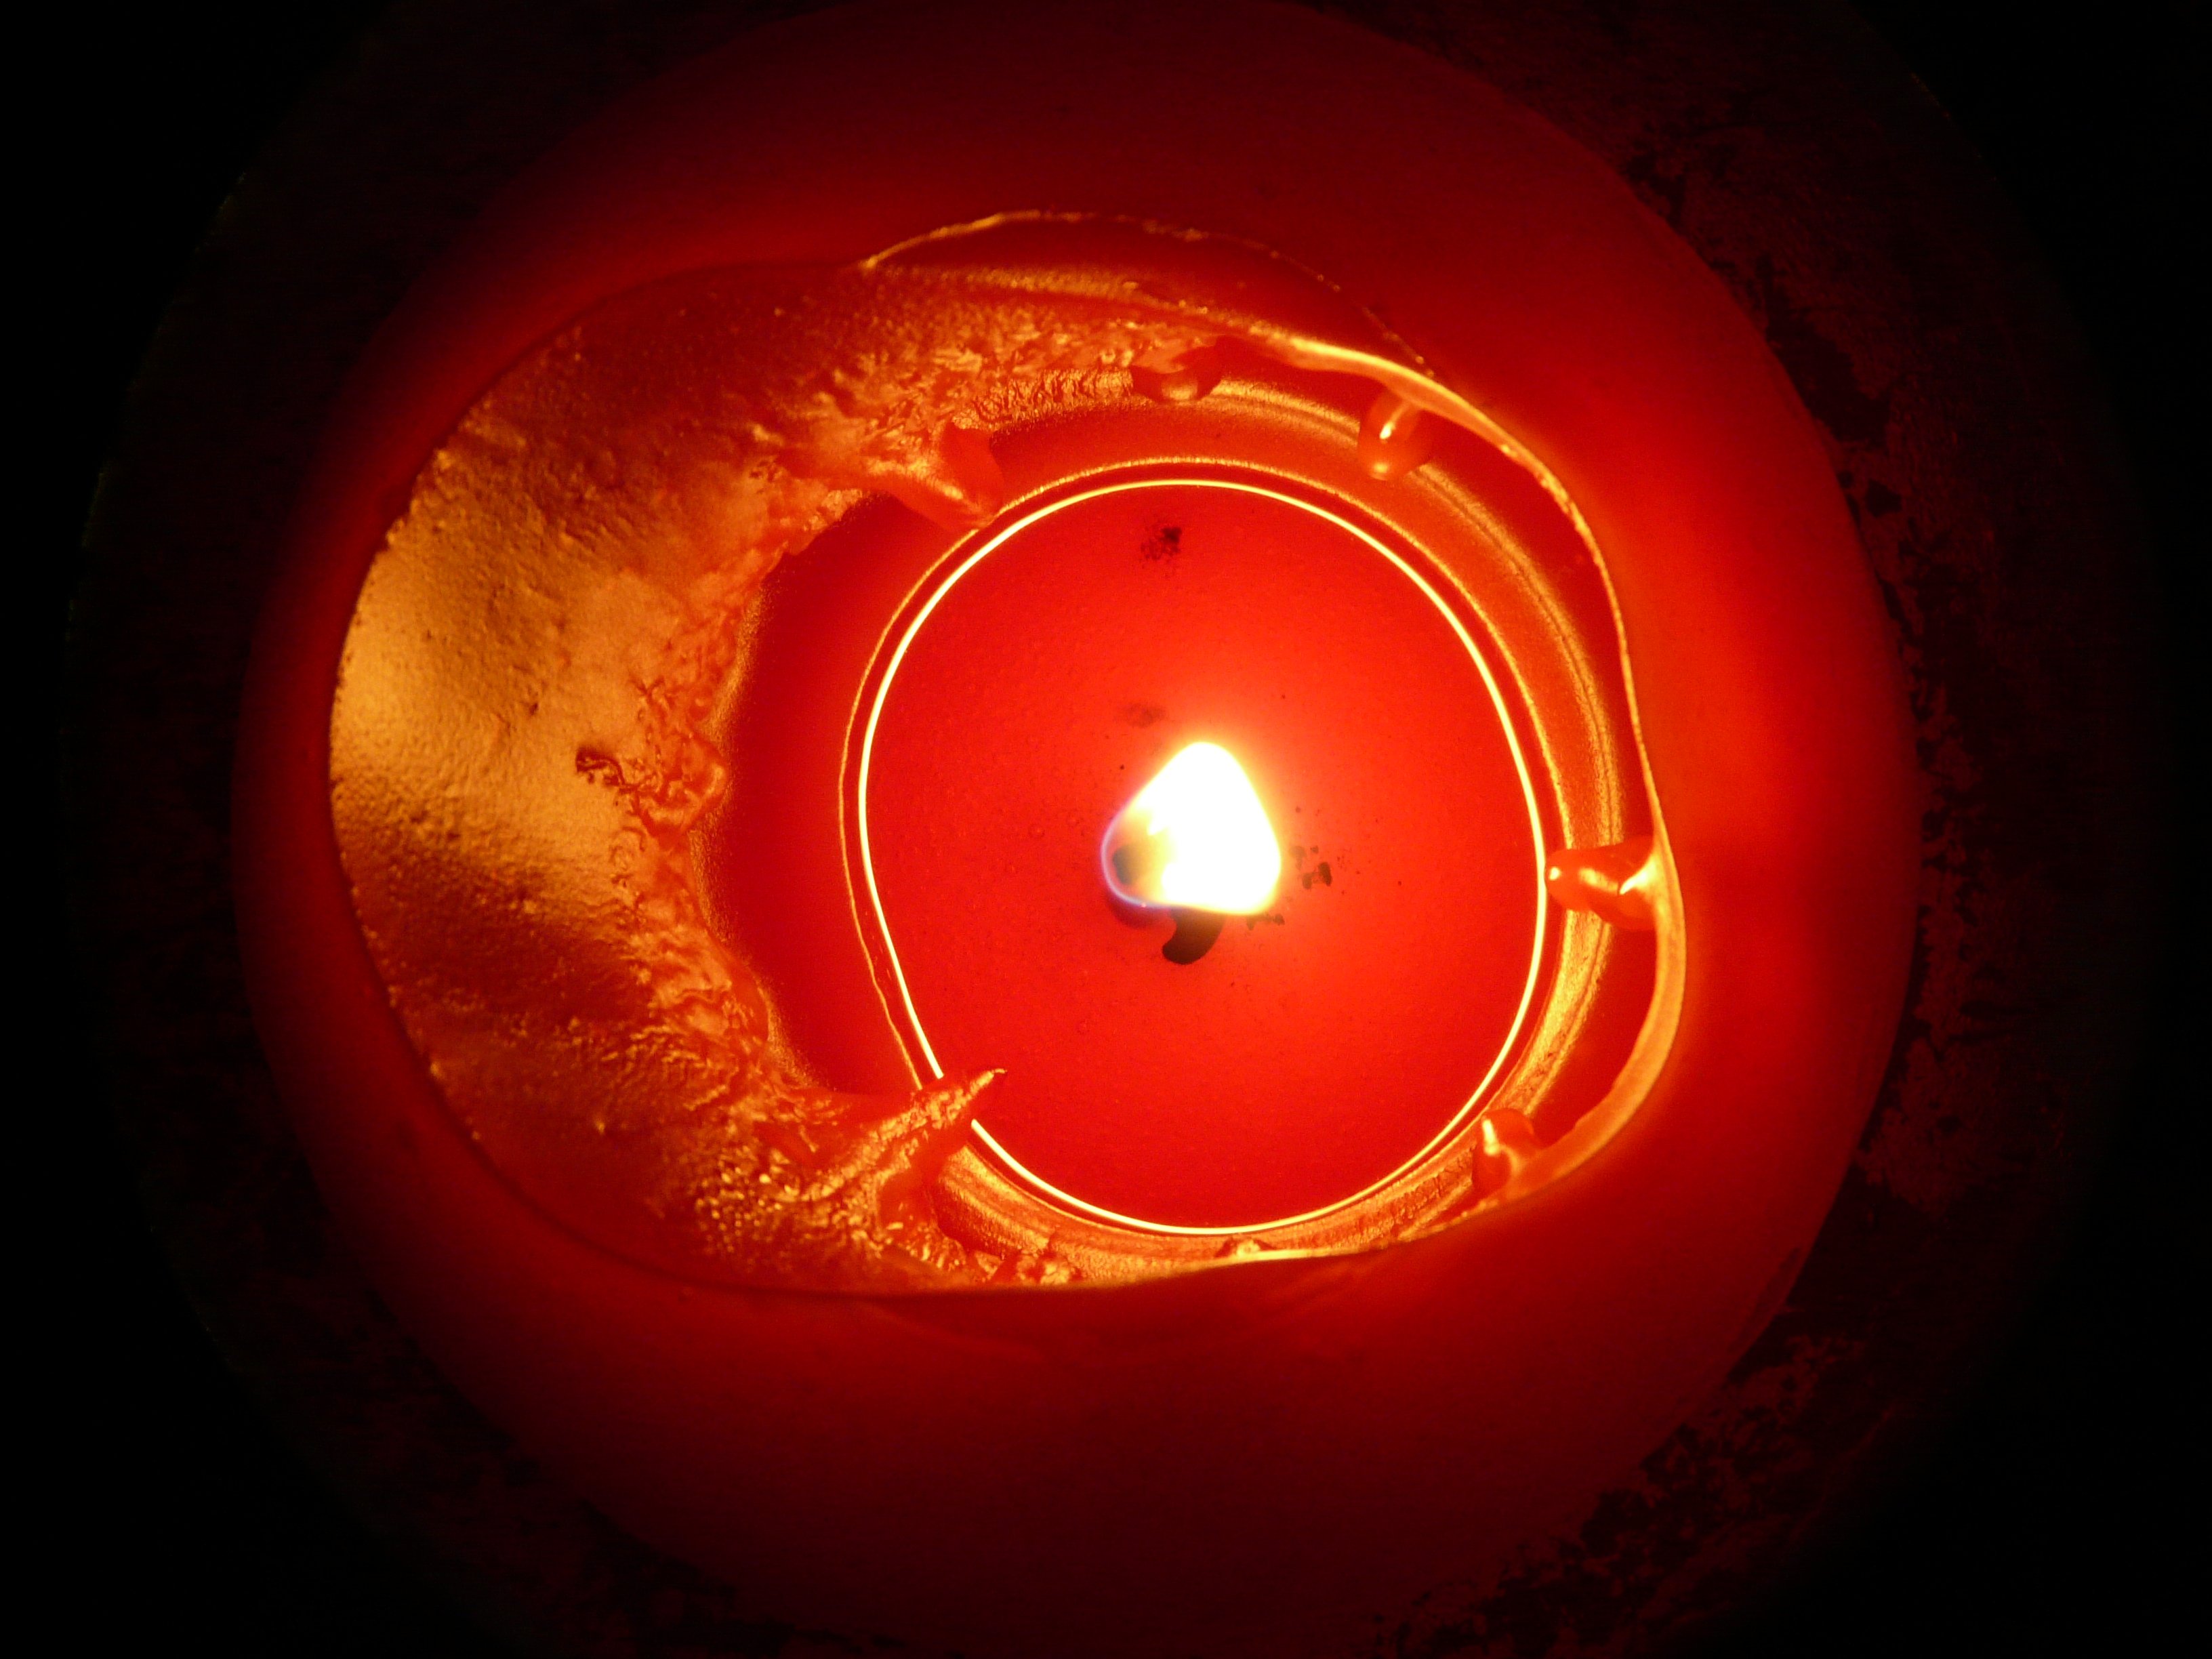
light, sun, atmosphere, love, red, romance, candle, lighting, heat, circle, corona, mood, candlelight, astronomical object